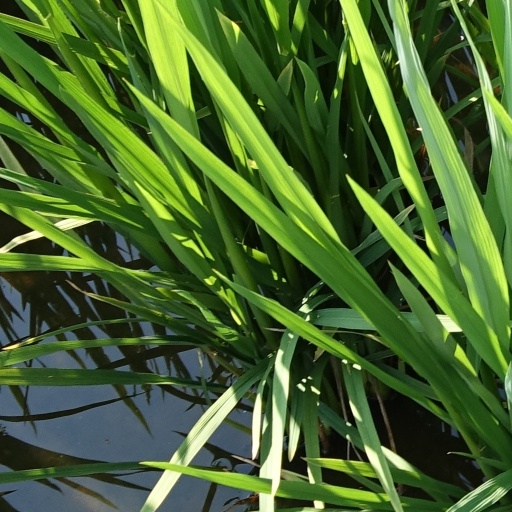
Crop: rice